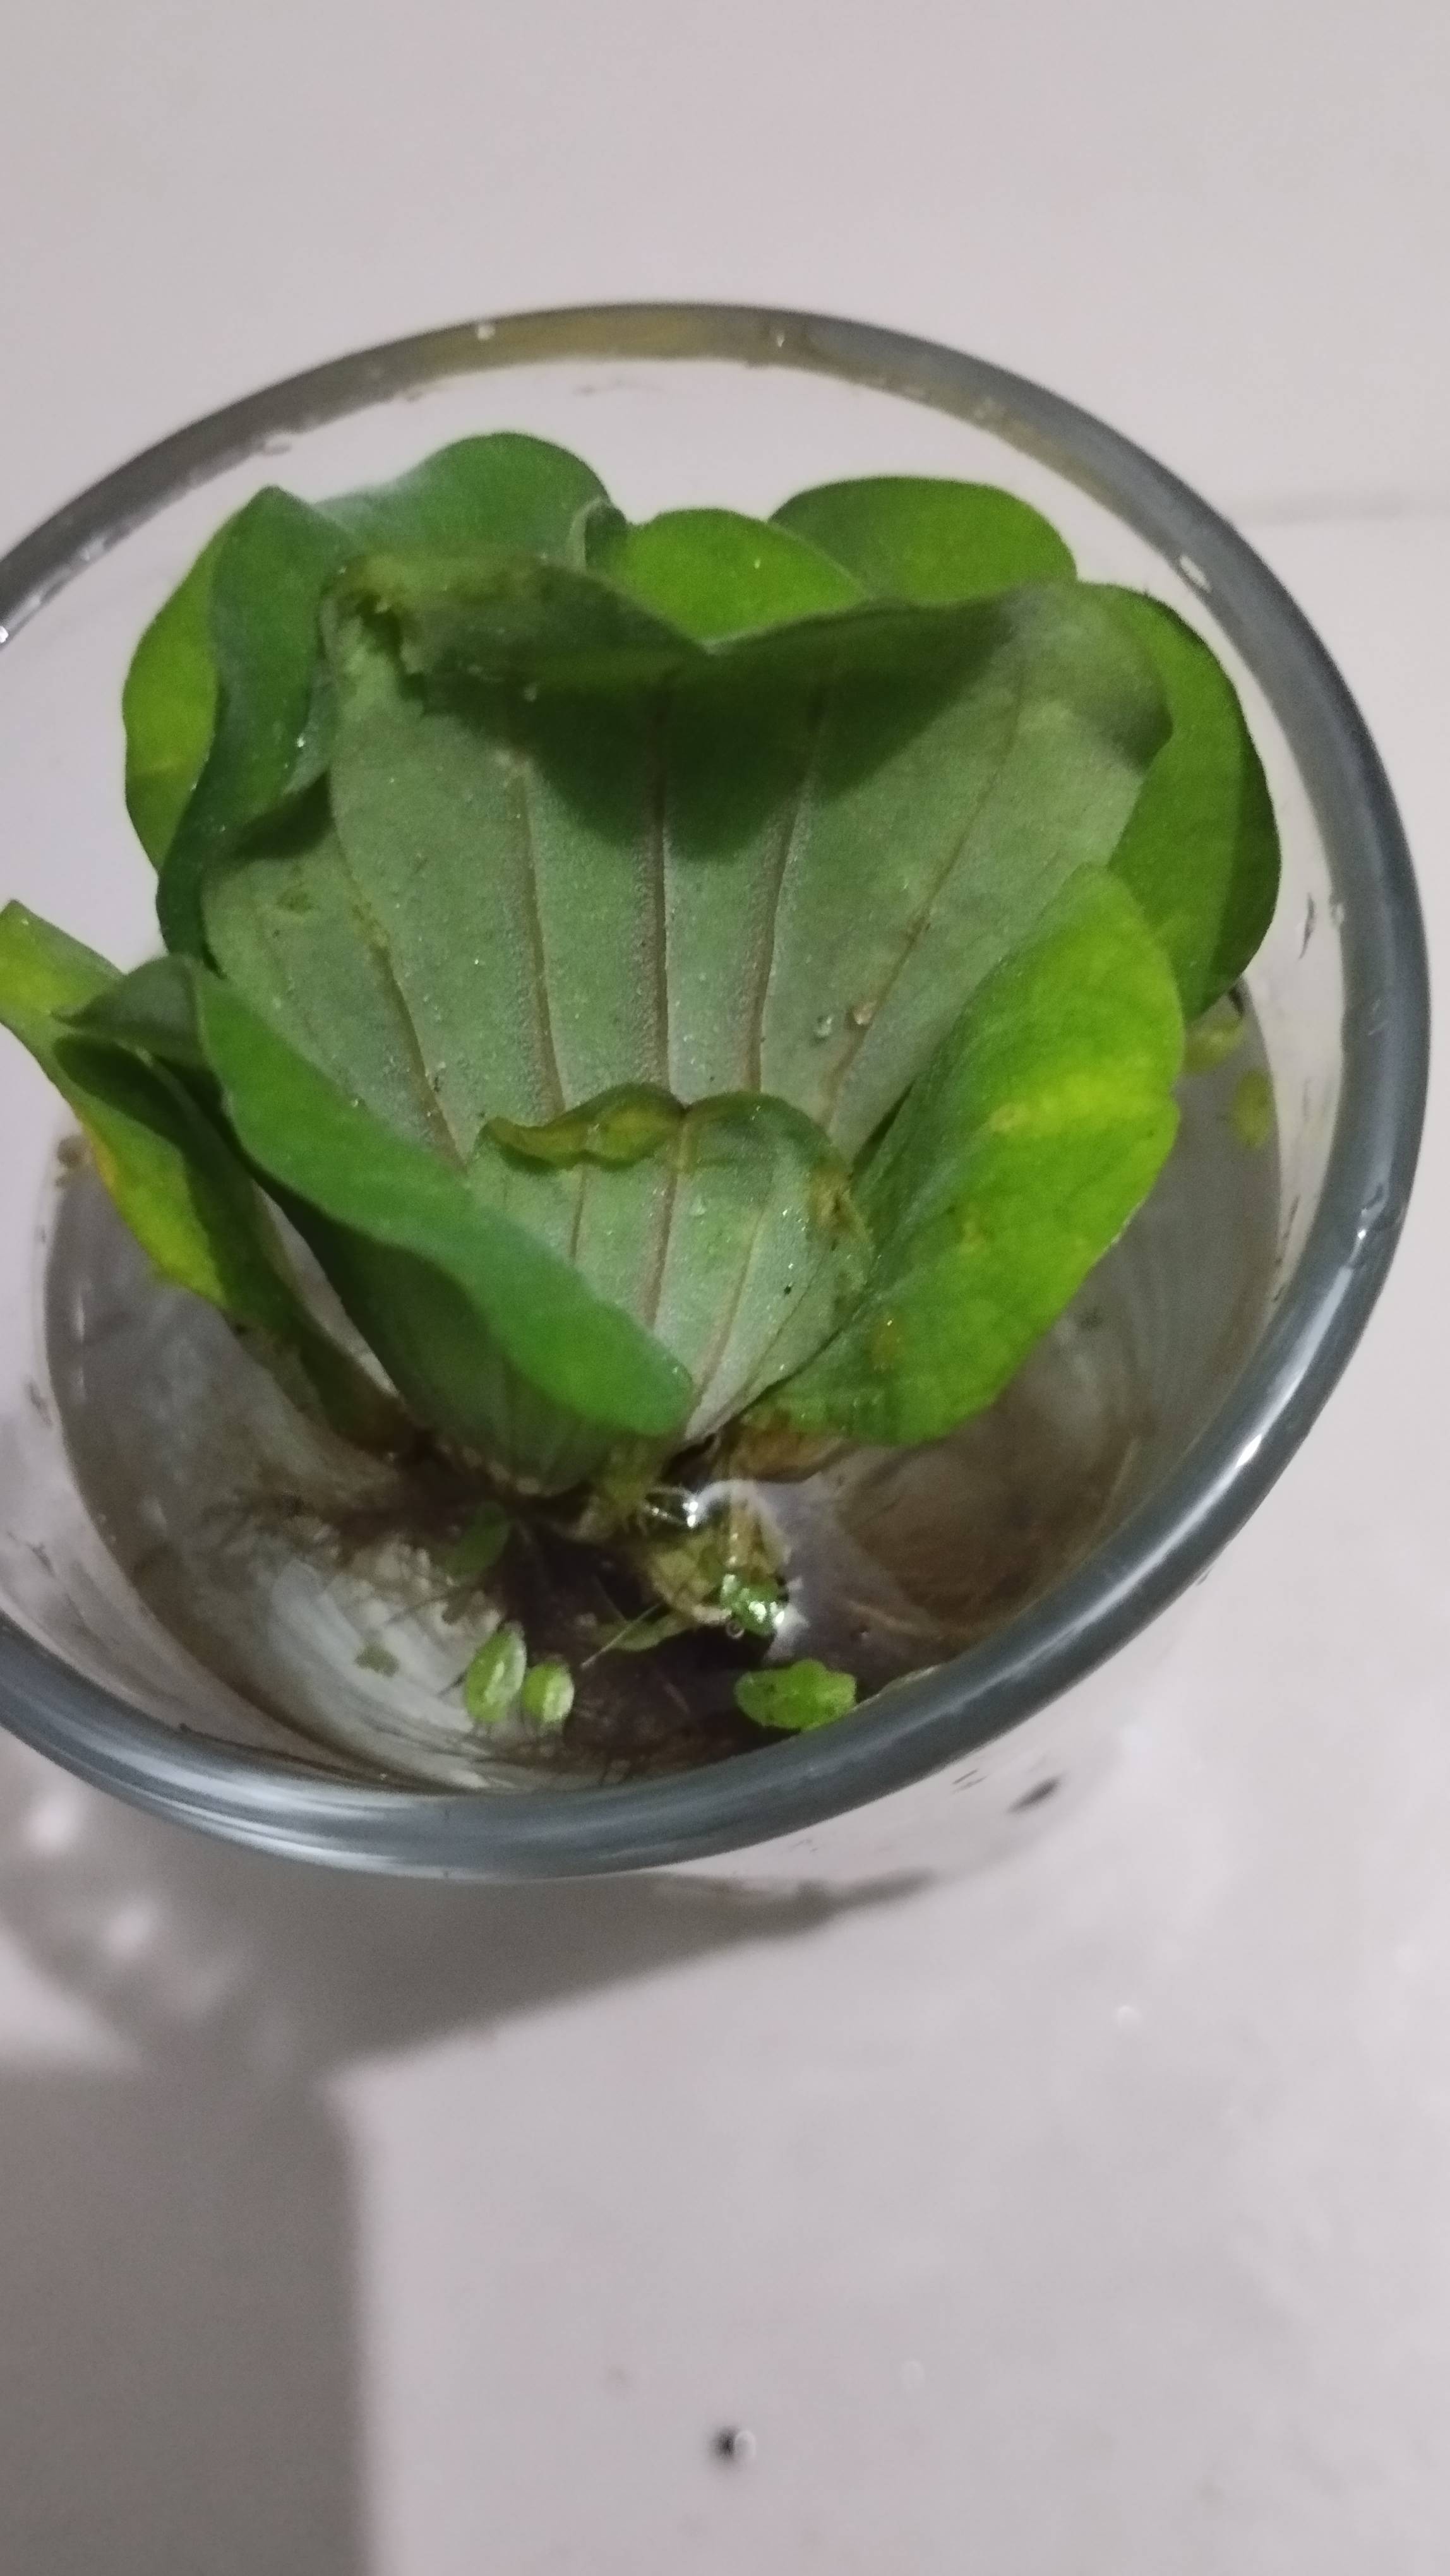
Species: Water Lettuce (Pistia stratiotes)